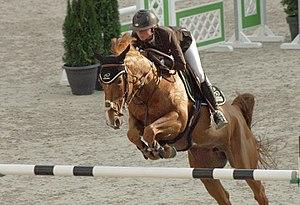
Pénélope Leprévost et Modena, lors de l'édition 2012 du Saut Hermès, à Paris.
Pénélope Leprévost, née le 1ᵉʳ août 1980 à Rouen, est une cavalière française de saut d'obstacles, championne olympique par équipe aux Jeux olympiques de Rio avec Kevin Staut, Philippe Rozier et Roger-Yves Bost. Elle est également vice-championne du monde de sa discipline, grâce à deux médailles d'argent par équipe remportées aux Jeux équestres mondiaux de Lexington en 2010 et de Caen en 2014.